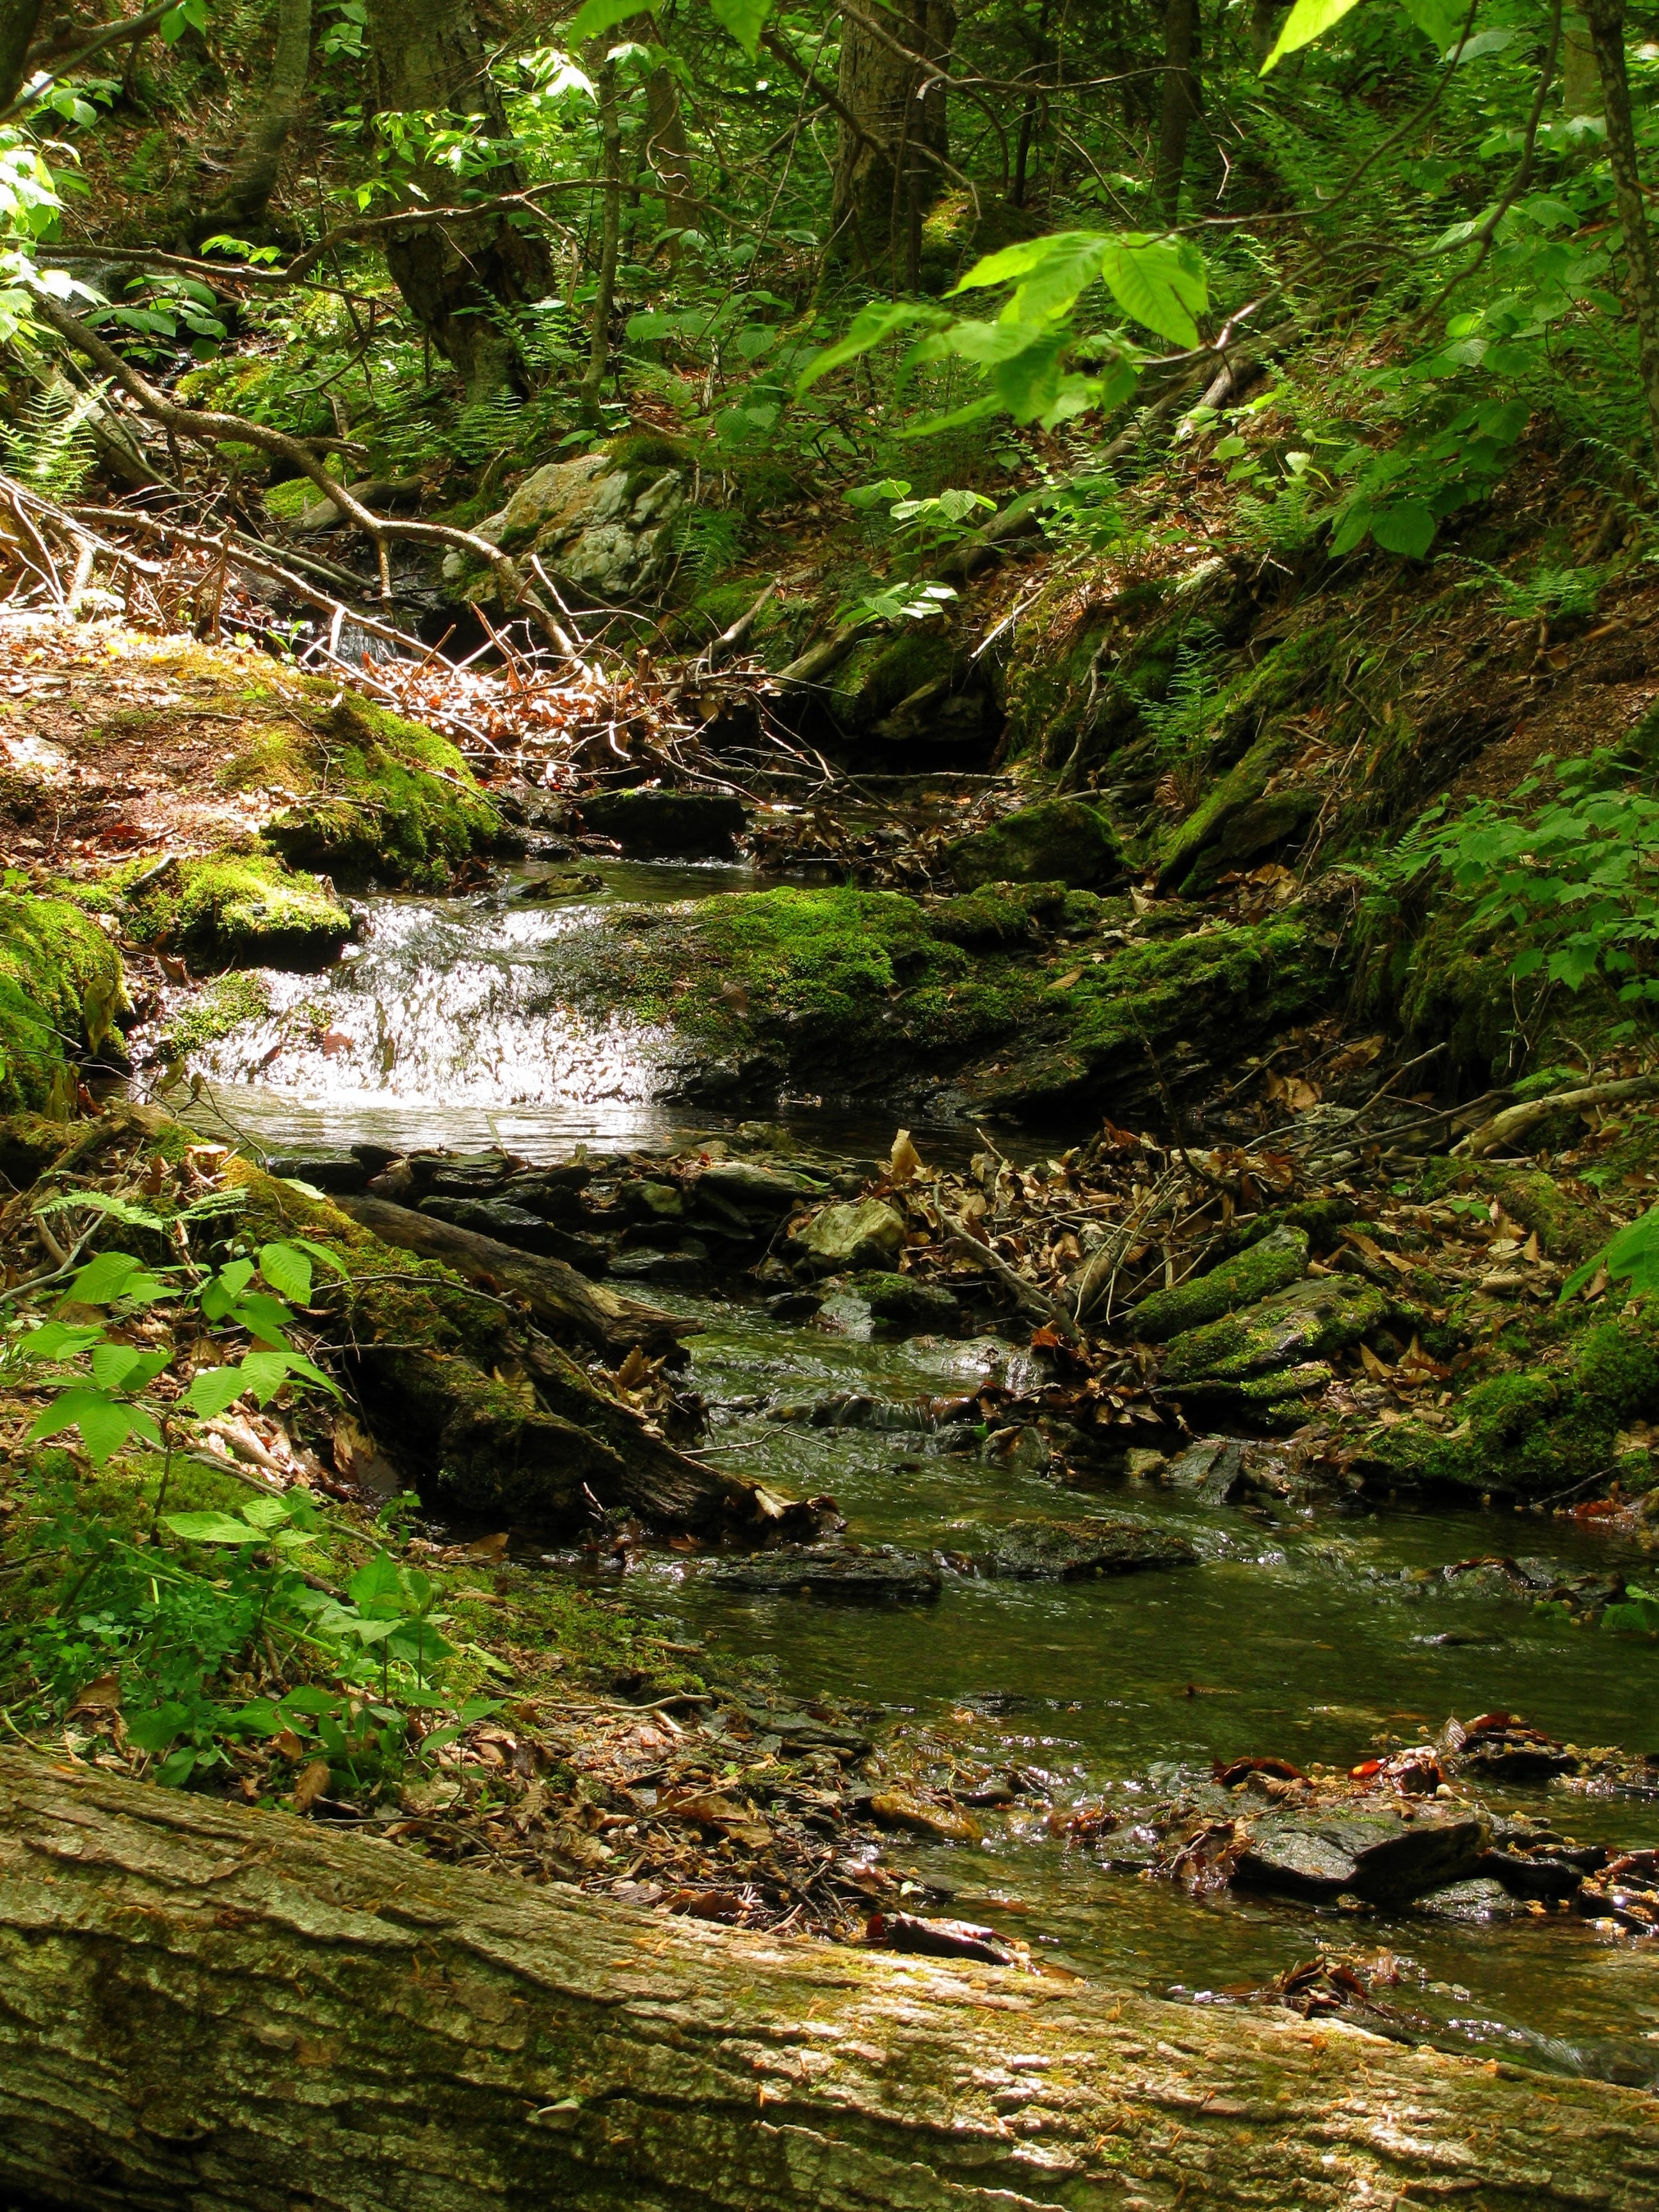
tree, water, nature, forest, rock, creek, wilderness, plant, leaf, flower, river, stream, green, jungle, autumn, rapid, botany, body of water, vegetation, rainforest, woodland, habitat, water feature, watercourse, old growth forest, natural environment, geographical feature